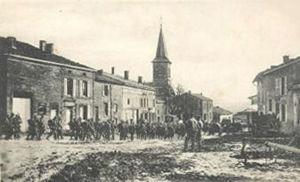
Wavrille est une commune française située dans le département de la Meuse, en région Grand Est.